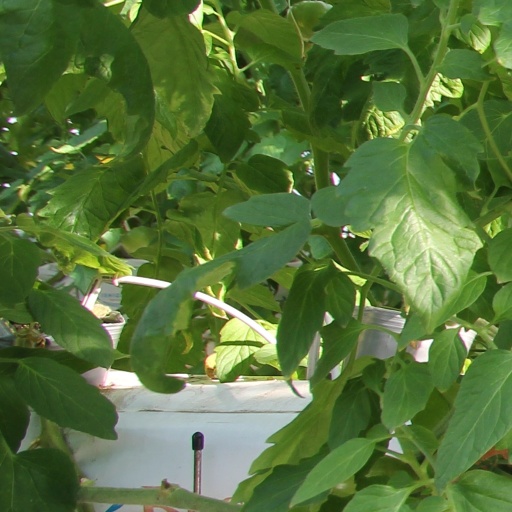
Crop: tomato